36th Fighter Squadron

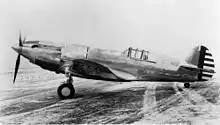
Curtiss YP-37

The P-30, along with the arrival of Curtiss YP-37s in 1938 marked a significant change in the squadron's equipment, the transition from fabric-covered biplanes to all metal monoplanes. By 1939, the squadron was flying Curtiss P-36 Hawks, which were quickly replaced by the more powerful Curtiss P-40 Warhawks. As the Air Corps expanded in 1940, the squadron moved to Mitchel Field, New York, and was located there when the attack on Pearl Harbor occurred in December 1941.